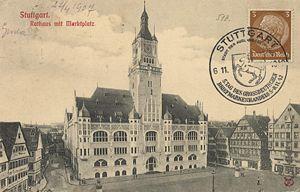
Stuttgart /ˈʃtutɡaʁt/ est la capitale du Land de Bade-Wurtemberg, dans le Sud de l'Allemagne. Sixième plus grande ville d'Allemagne, Stuttgart a une population de 613 392 habitants tandis que la région métropolitaine de Stuttgart en compte 5,3 millions.